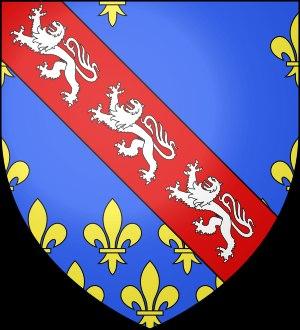
Le comté de la Marche apparait au nord du Limousin à la fin du Xᵉ siècle et dure jusqu'à la Révolution française. Il passe entre les mains de différentes familles avant d'être généralement détenu à partir de 1525 par la famille royale.
v. 930 - 956..967 : Bouchard Ratepilate
La maison capétienne de Bourbon-La Marche est une branche de la maison de Bourbon.